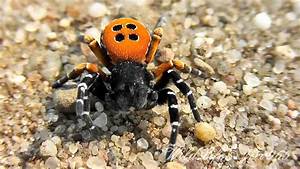
Label: ragno